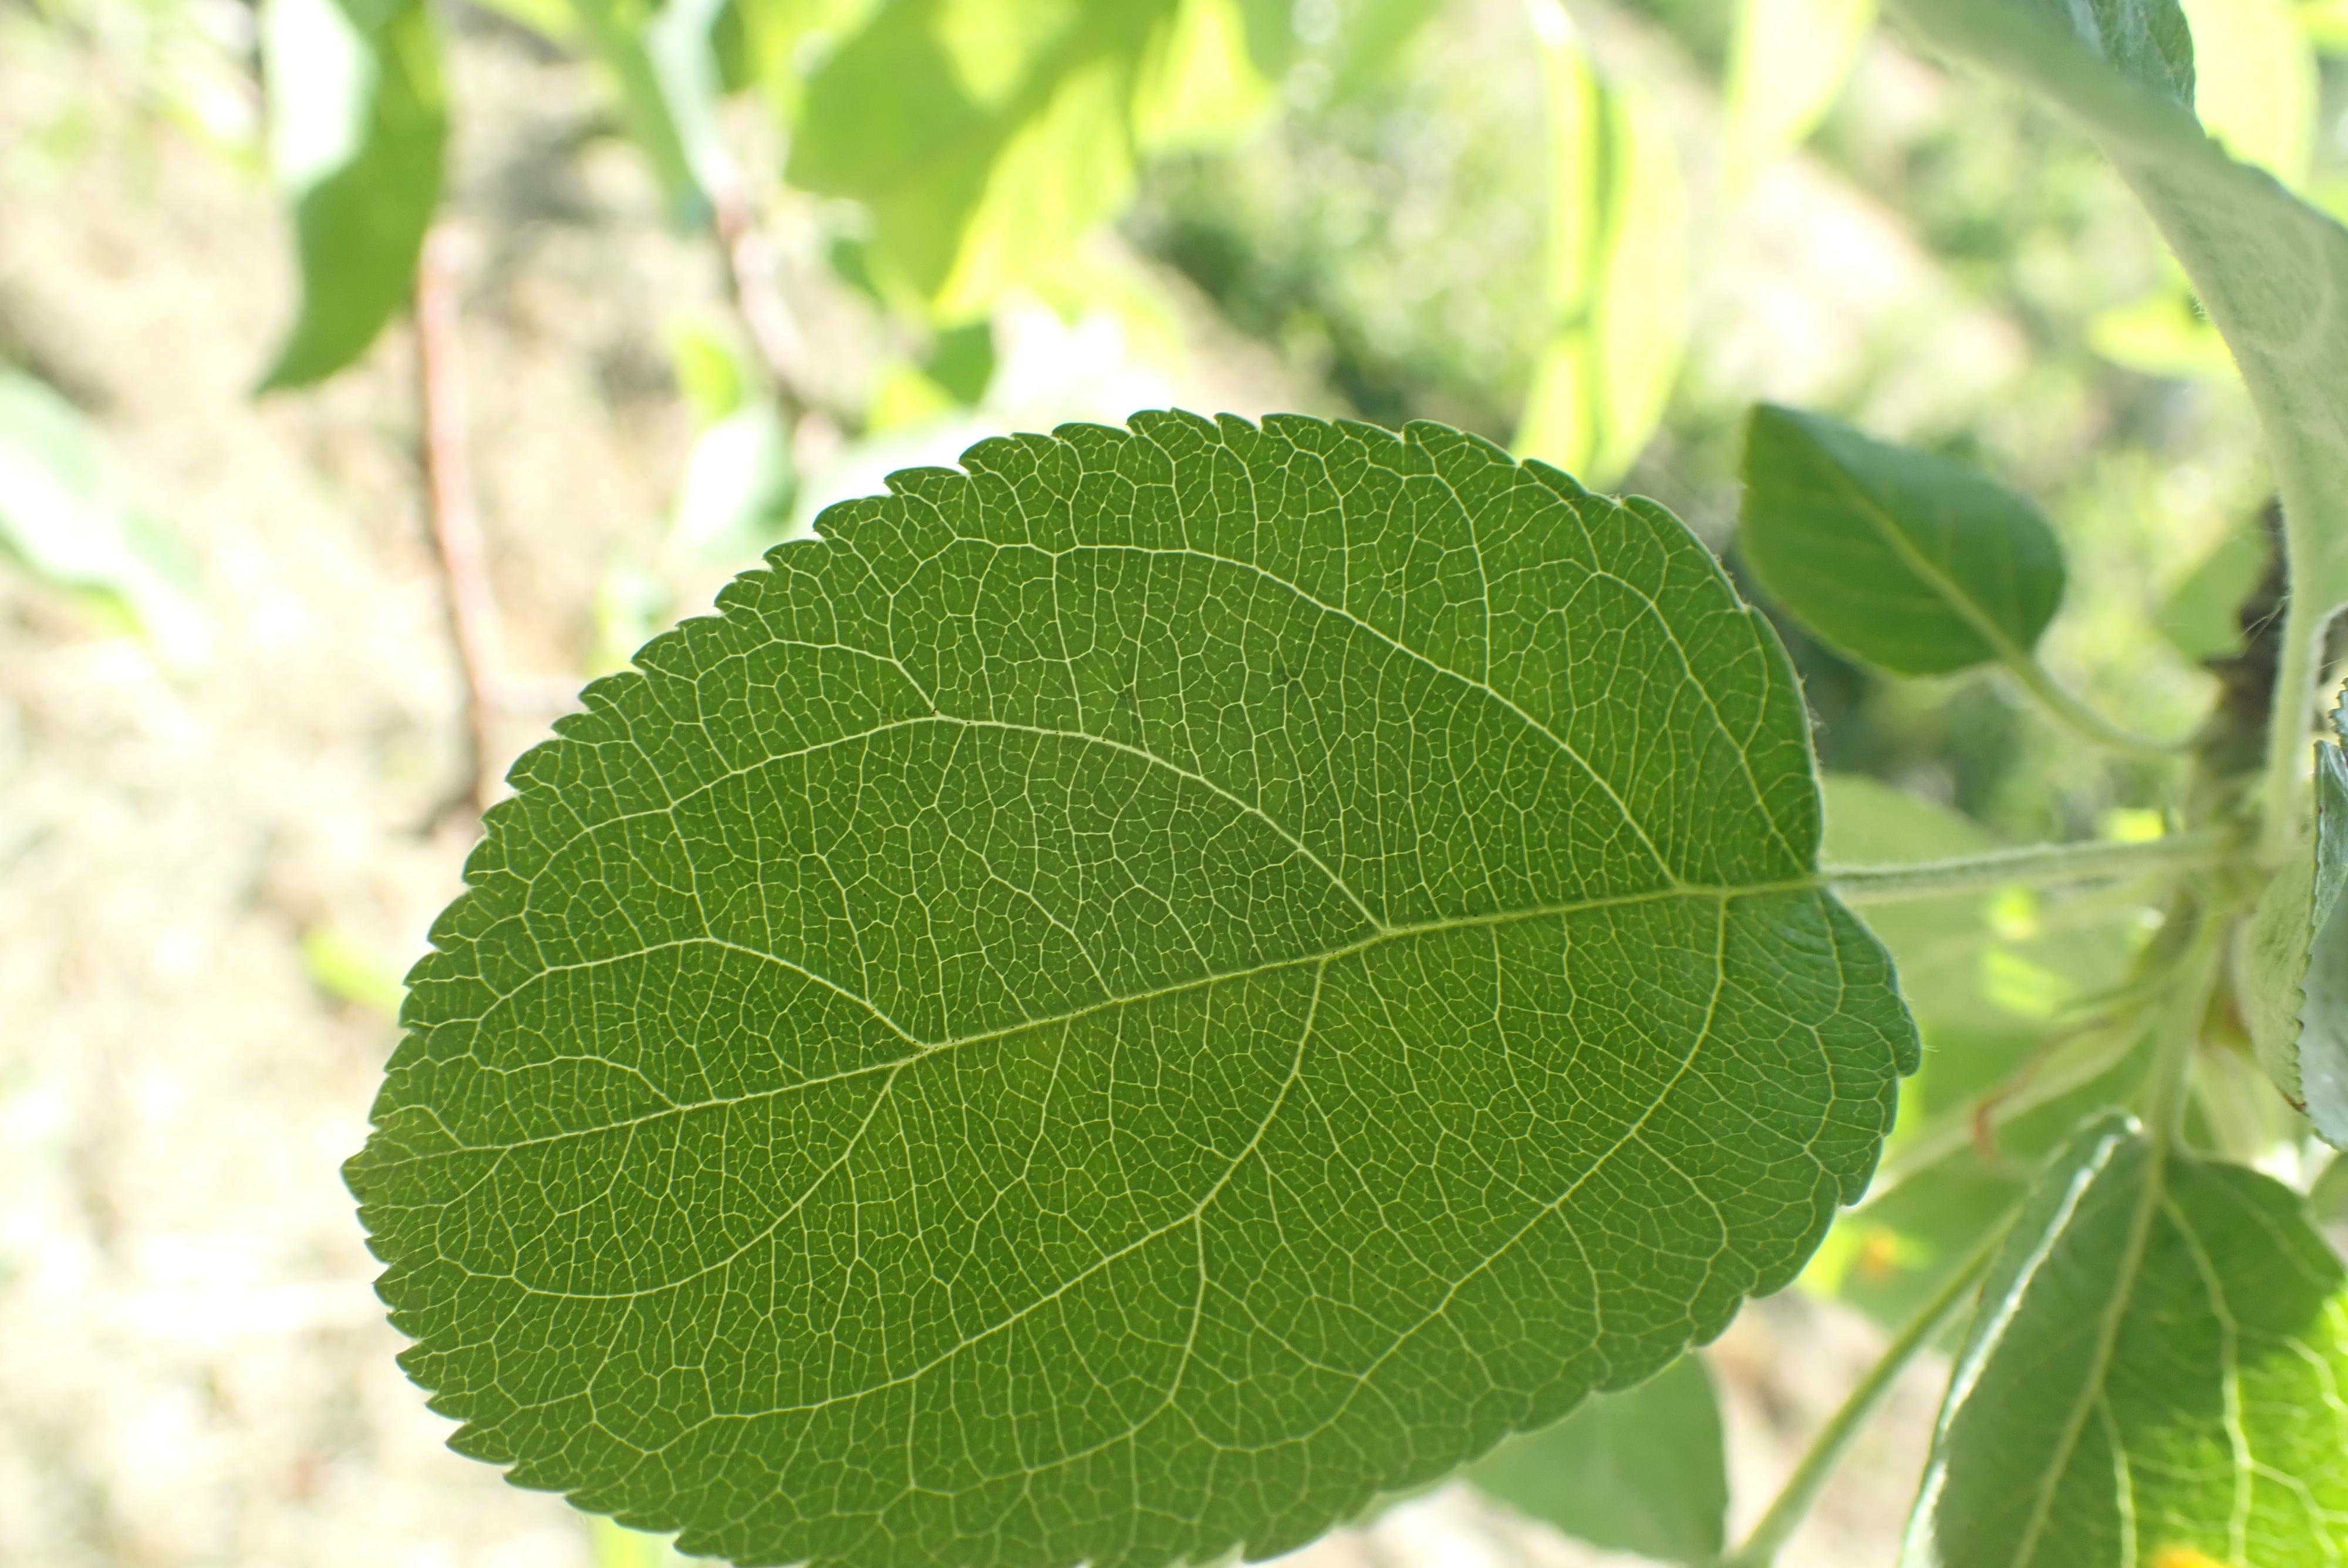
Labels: healthy